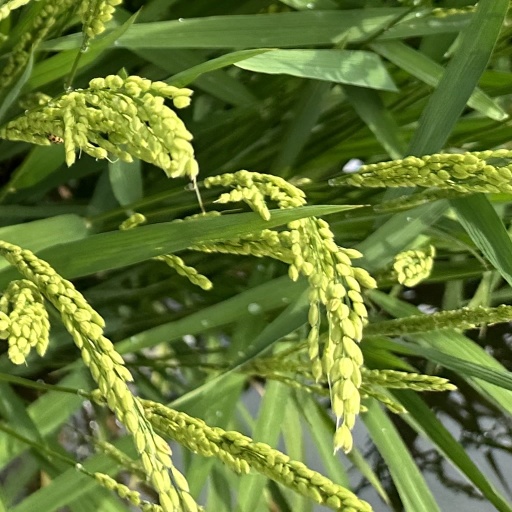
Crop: rice